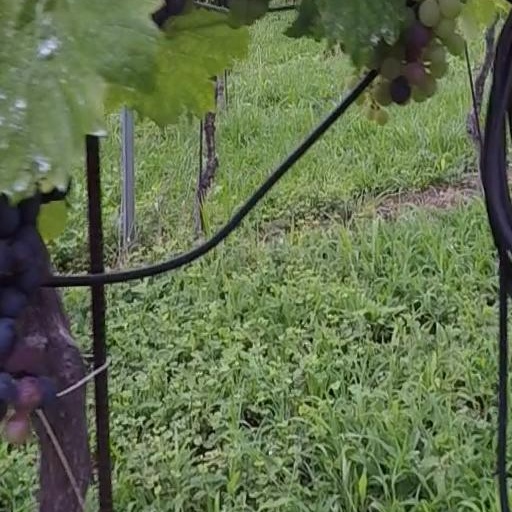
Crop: grape